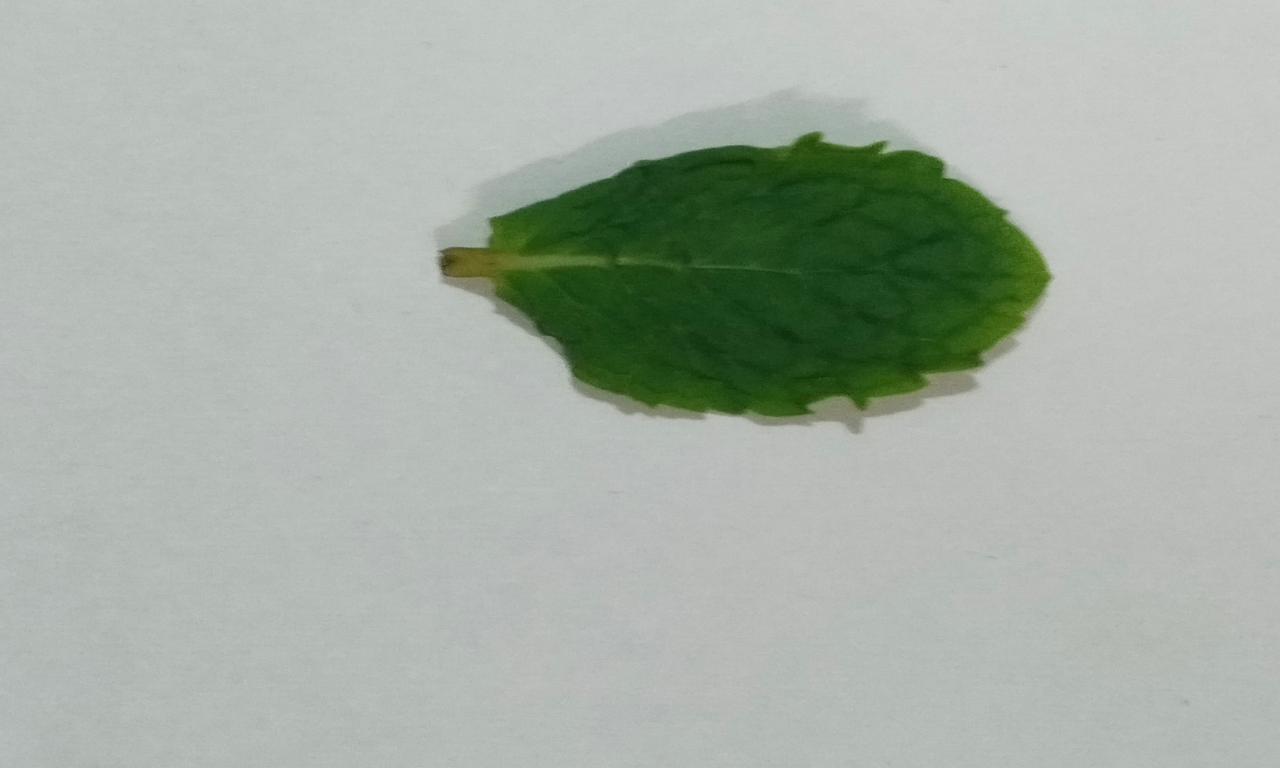
Label: Fresh